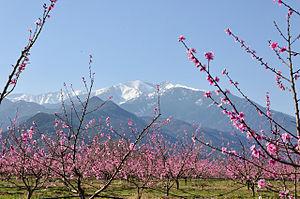
Le Canigou (2784 m) et les pêchers en fleurs
Le Pays Terres Romanes en Pays Catalan est situé dans le département des Pyrénées-Orientales dans la Région Languedoc-Roussillon.
Le massif du Canigou est un massif des Pyrénées françaises situé dans le département des Pyrénées-Orientales. Il culmine à 2 784 mètres d'altitude avec le pic du Canigou.
L'Occitanie est une région administrative française créée par la réforme territoriale de 2014 comportant 13 départements, et qui résulte de la fusion des anciennes régions Languedoc-Roussillon et Midi-Pyrénées. Temporairement appelée Languedoc-Roussillon-Midi-Pyrénées, le nom « Occitanie » est officiel depuis le 28 septembre 2016 et effectif depuis le 30 septembre 2016. S'il est sous-titré « Pyrénées-Méditerranée » par le conseil régional, ce sous-titre n'apparaît pas dans le Journal officiel de la République française. Le conseil régional est présidée par Carole Delga depuis le 4 janvier 2016, et son chef-lieu est Toulouse.